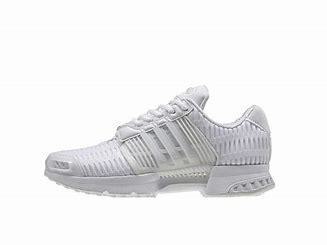
Brand: Adidas
Model: Climacool 1